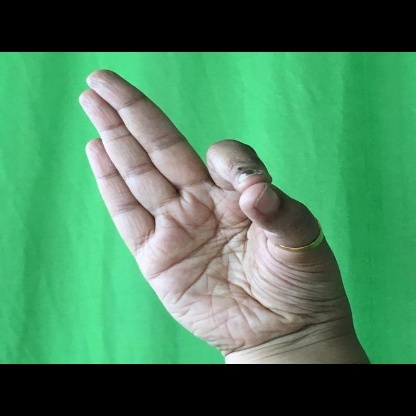
Mudra: Aralam